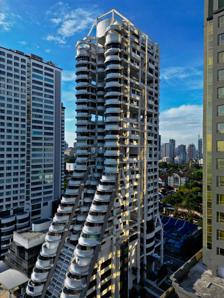
Building: MBf Tower
Country: Malaysia
Year built: 1994
Office building in George Town, Penang, Malaysia MBf Tower General information Type Commercial offices Architectural style Modernist Address Northam Road , 10050 George Town , Penang , Malaysia Town or city George Town , Penang Country Malaysia Coordinates 5°25′37″N 100°19′19″E / 5.426834°N 100.321864°E / 5.426834; 100.321864 Construction started 1990 Completed 1994 Height Roof 111 m (364 ft) Top floor 31 Technical details Floor count 31 Design and construction Architect(s) T.R. Hamzah & Yeang Sdn Bhd MBf Tower is a commercial skyscraper within George Town in the Malaysian state of Penang . Located at Northam Road within the city's Central Business District (CBD), the 31-storey building, completed in 1994, is one of the oldest skyscrapers along the coastal street. History Construction of the MBf Tower began in 1990 and was completed by 1994, making it one of the first skyscrapers to be built along Northam Road . The building originally housed the Penang branch of MBf Finance Berhad, which was later acquired by AmBank in 2001. One of the tallest skyscrapers in Penang, the MBf Tower was built on the site of the demolished Northam Court, a 16-storey luxurious condominium project under construction which was demolished just before completion in 1980 when it began tilting and was at risk of collapse. See also List of tallest buildings in George Town Northam Road References